33rd (Camberwell) Divisional Artillery

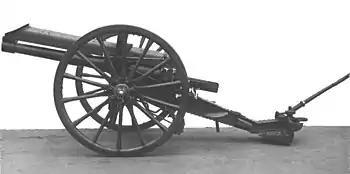
15-pounder gun issued for training.

33rd Divisional Artillery trained at the Grove Vale Depot in East Dulwich, while specialists were sent for courses to the Royal Artillery Barracks at Woolwich, St John's Wood Barracks and Larkhill Camp. At first there were no uniforms and they only had three obsolete 15-pounder guns and dummy loaders with which to learn the rudiments of gunnery. The men of CLVI Bde and the DAC lived at home, CLXII Bde was housed at Gordon's Brewery, CLXVI Bde at the Tramway Depot at Peckham, and CLXVII (H) Bde partly at home and partly at Dulwich Public Baths.